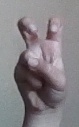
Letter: toot